Lucius Junius Brutus

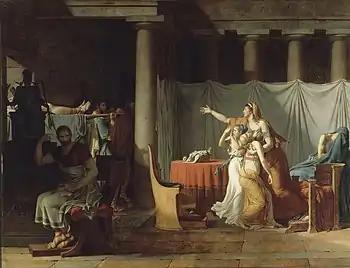
"The Lictors Bring to Brutus the Bodies of His Sons" by David, 1789

The profile of Lucius Junius Brutus is on a coin that was minted by Marcus Junius Brutus following the assassination of Julius Caesar.